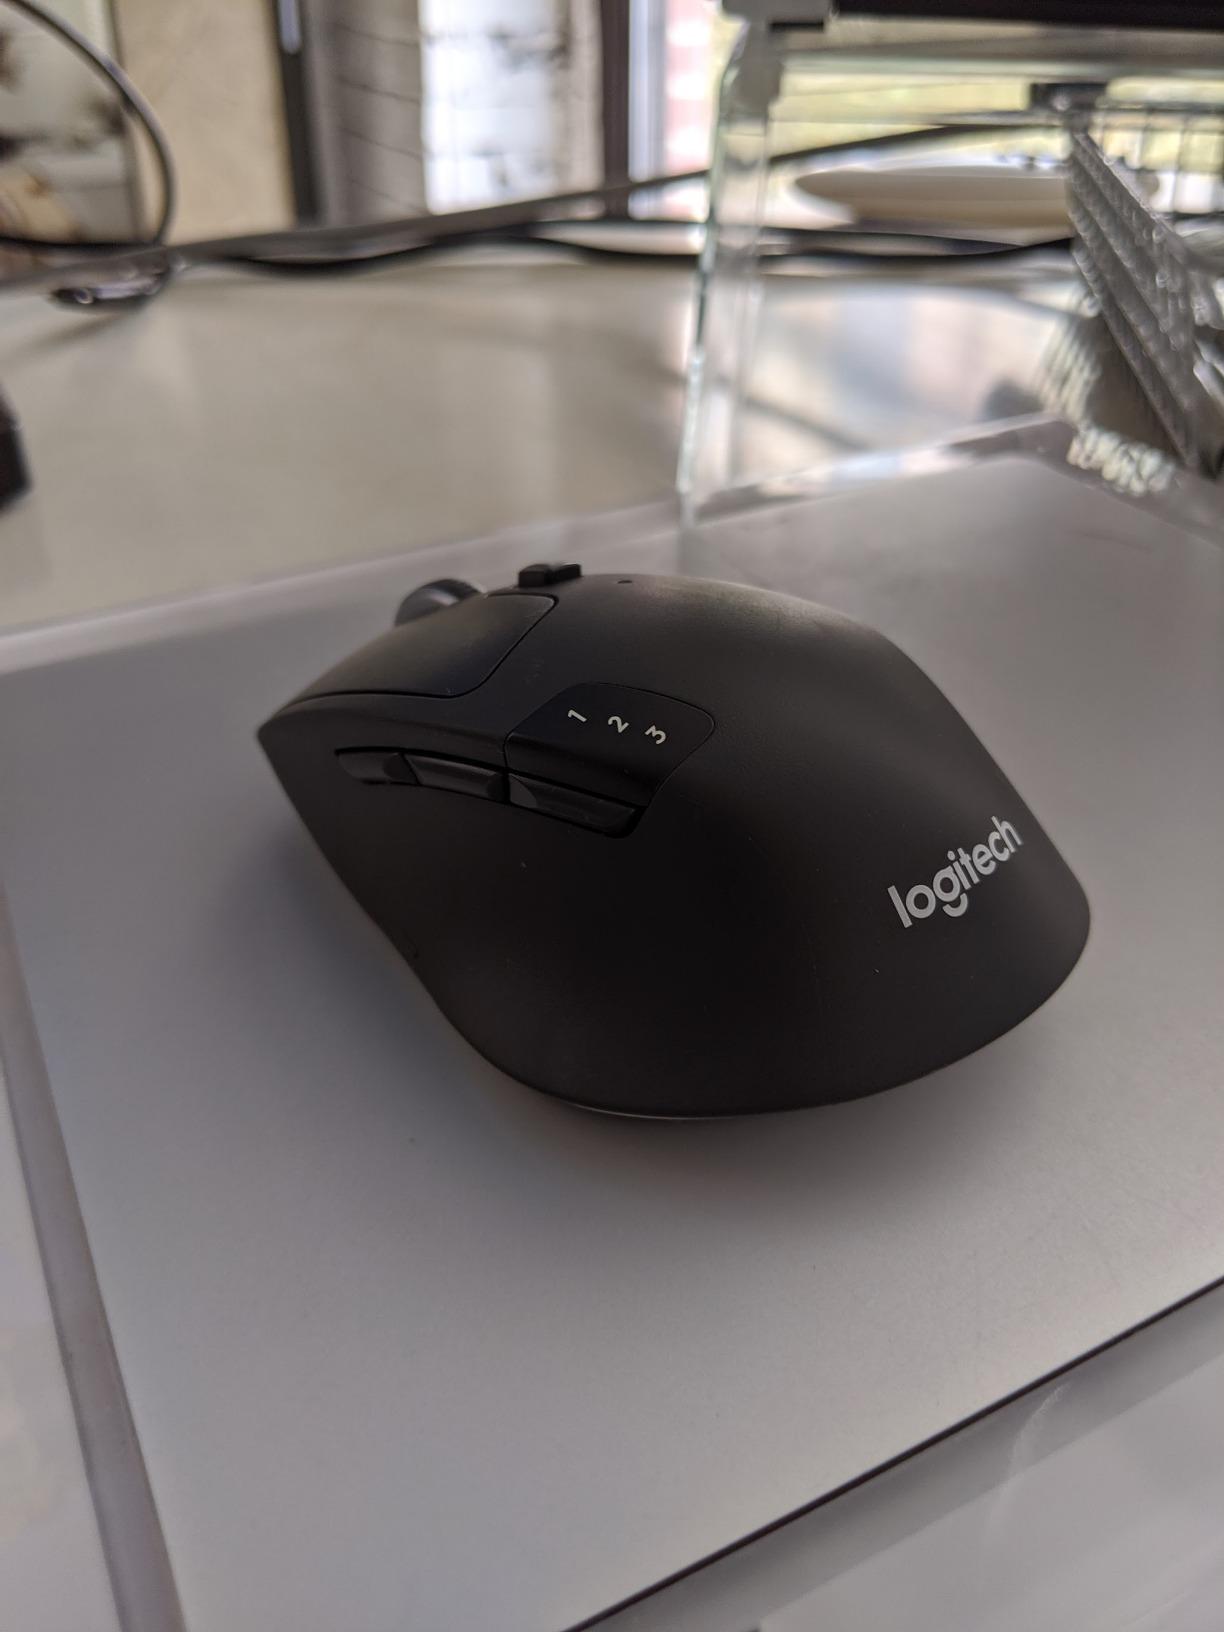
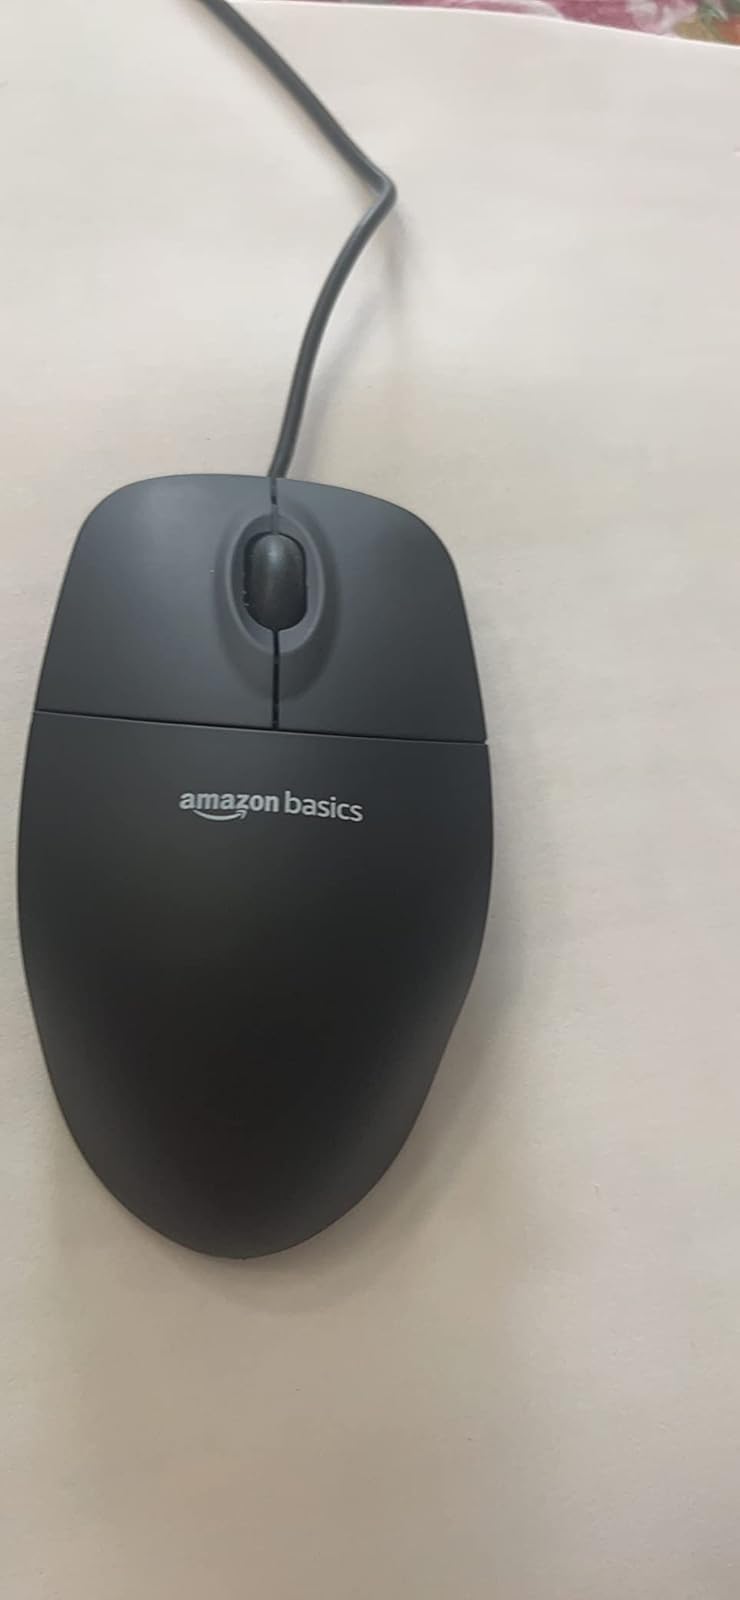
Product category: mouse
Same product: no